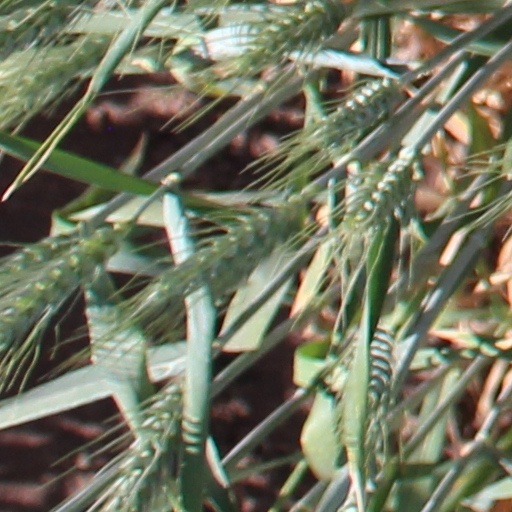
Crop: wheat